Barbara Hepworth

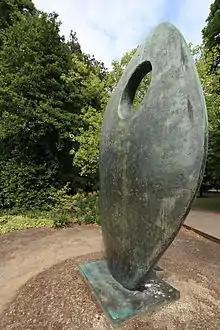
"Single Form (Memorial)" at Battersea Park, London.

Hepworth, Nicholson and their children went to live in Cornwall at the outbreak of the Second World War in 1939. She lived in Trewyn Studios in St Ives from 1949 until her death in 1975. Trewyn Studios had once been an outbuilding of Trewyn House, later purchased by her pupil and assistant John Milne in 1956. She said that "Finding Trewyn Studio was sort of magic. Here was a studio, a yard, and garden where I could work in open air and space." St Ives had become a refuge for many artists during the war. On 8 February 1949, Hepworth and Nicholson co-founded the Penwith Society of Arts at the Castle Inn; 19 artists were founding members, including Peter Lanyon and Bernard Leach.